Gartons Limited

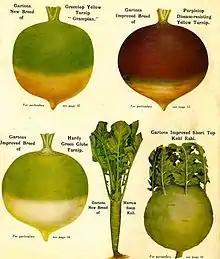

Turnip varieties bred and introduced to UK agriculture include Mammoth Purpletop in 1900, Greentop Scotch Yellow (1900), Hardy Green Globe (1900), Pioneer (1903), Purpletop Long Keeping (1912), Deep Golden Yellow Long Keeping (1912), The Bruce (1917), The Grampian (1920), The Wallace (1935).